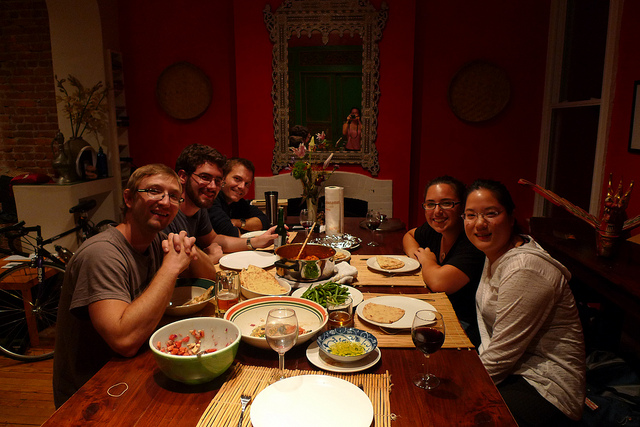
user: Given an image and a question. Answer the question in a short answer. Question: What paint color are the walls? Short Answer:
assistant: red